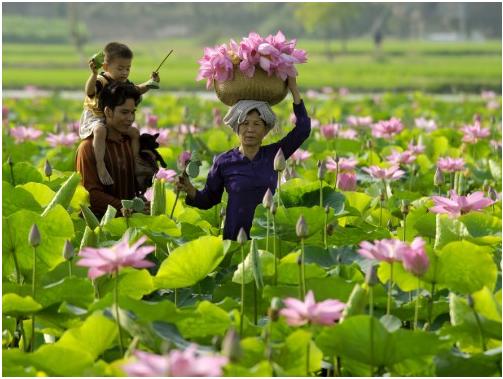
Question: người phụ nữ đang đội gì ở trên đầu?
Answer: đội một rổ sen